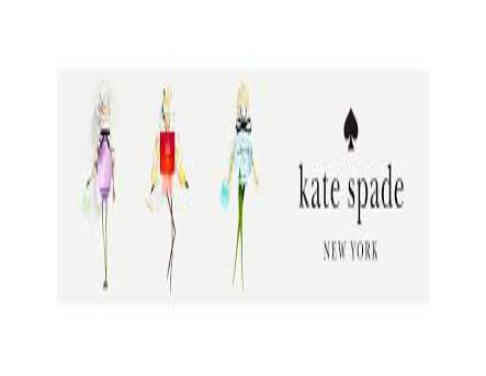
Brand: KATE SPADE-1
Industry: Clothes